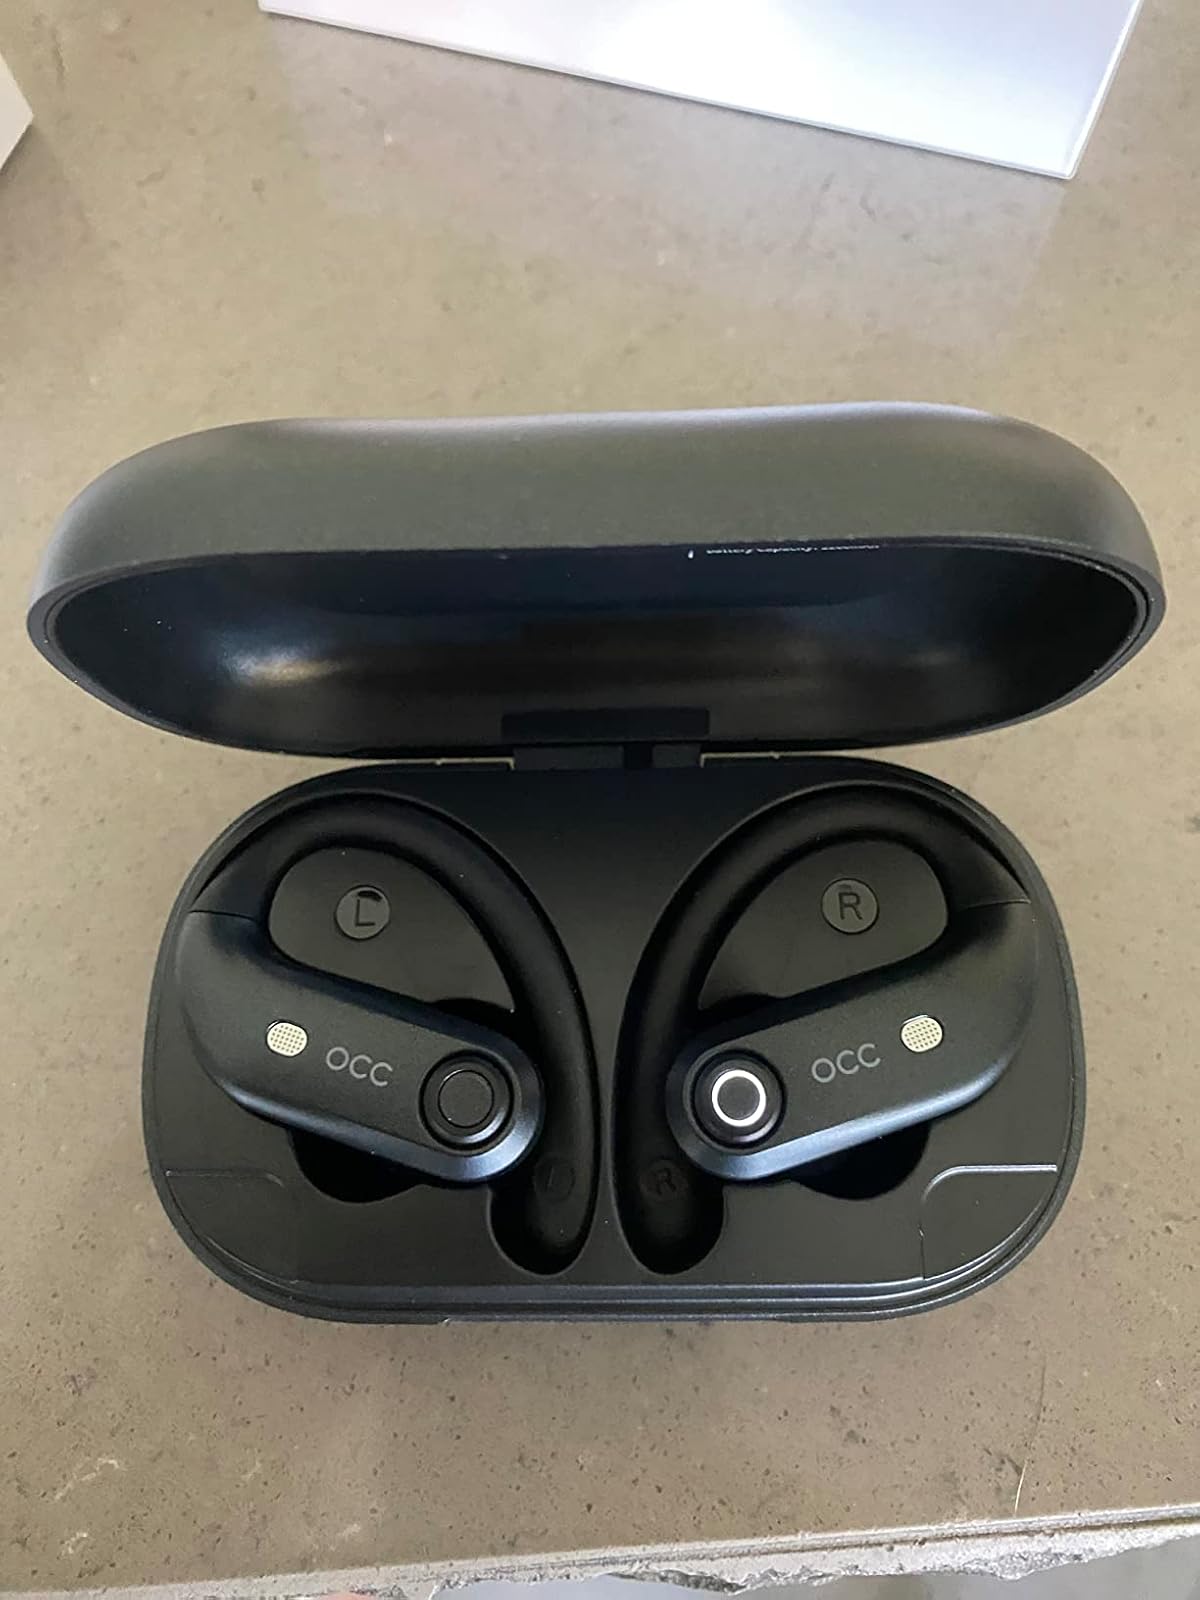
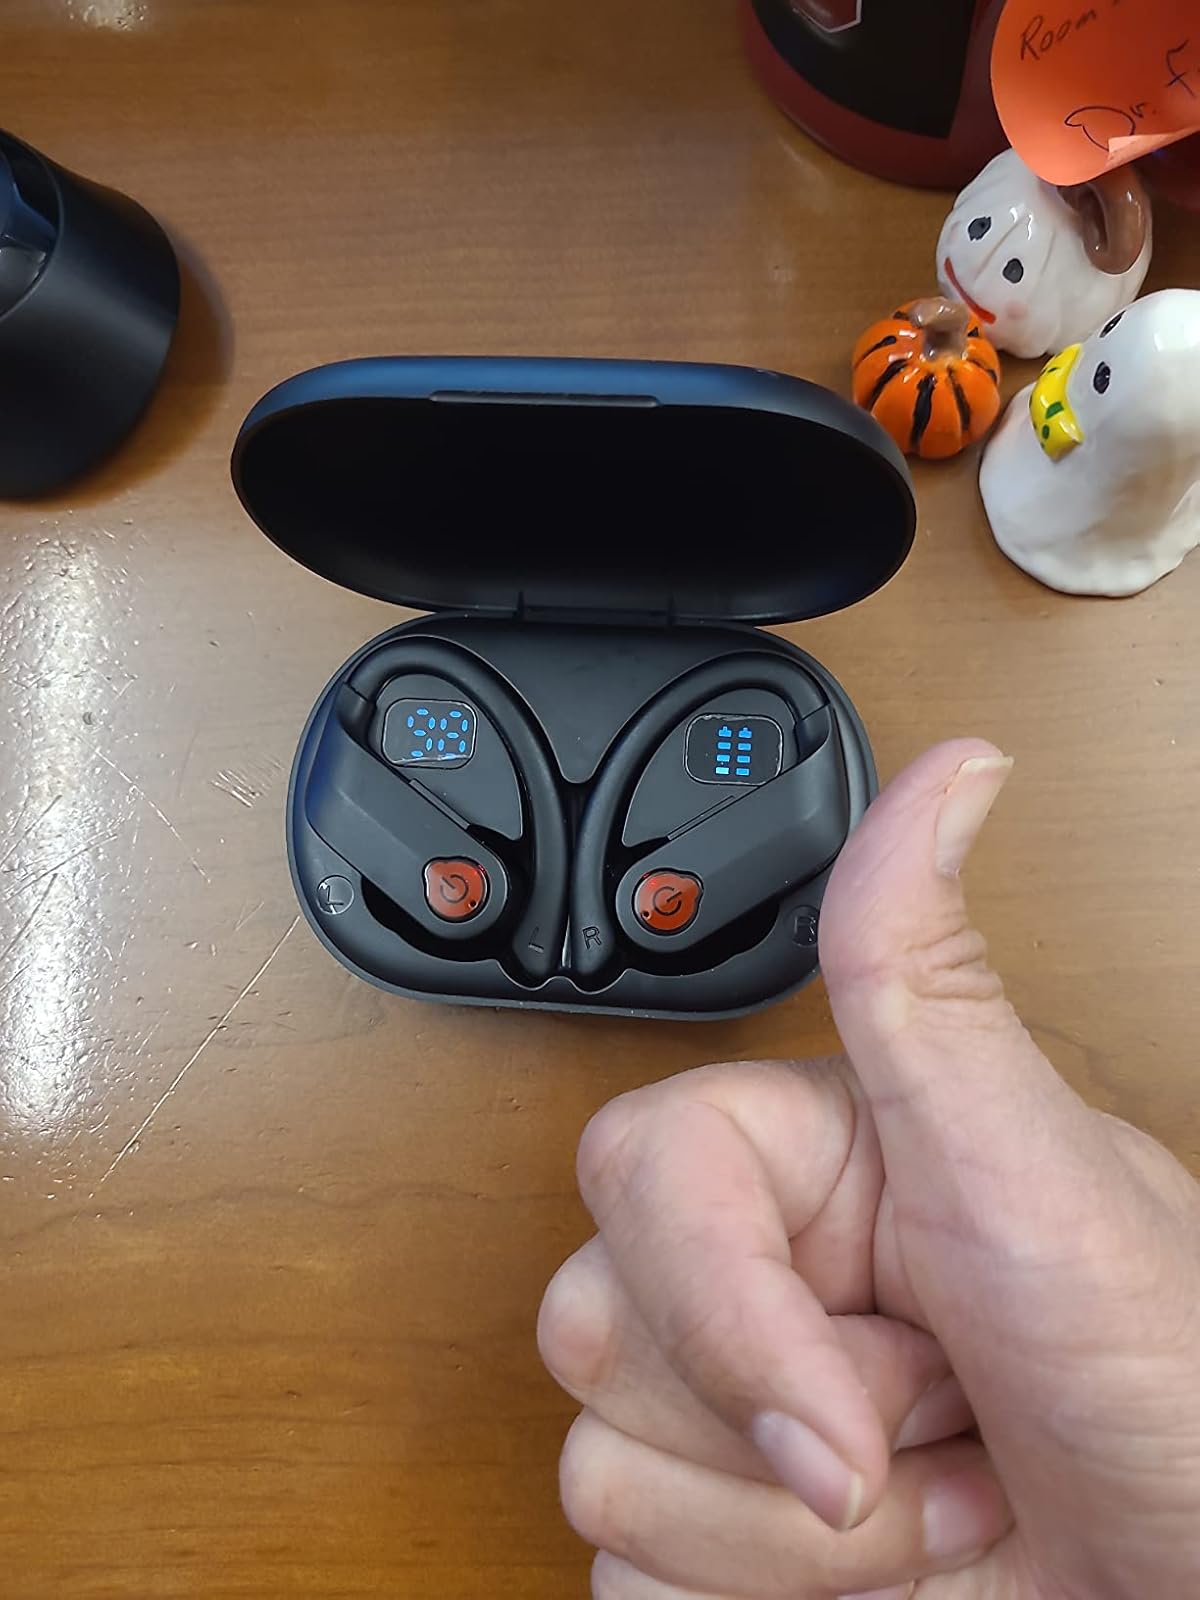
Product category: earbuds
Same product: no